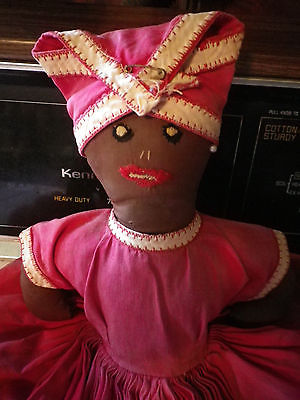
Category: toaster